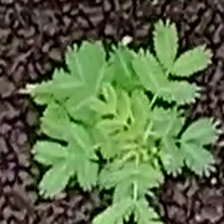
Weed species: Dwarf_cassia_(Chamaecrista pumila)